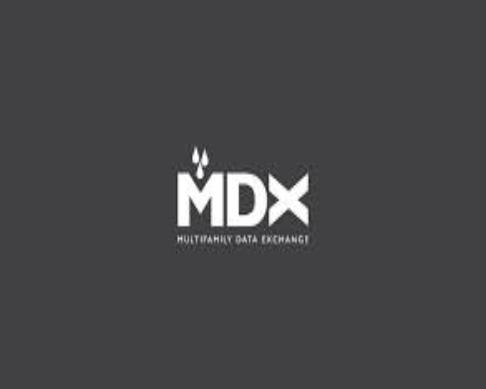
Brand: MDX
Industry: Transportation